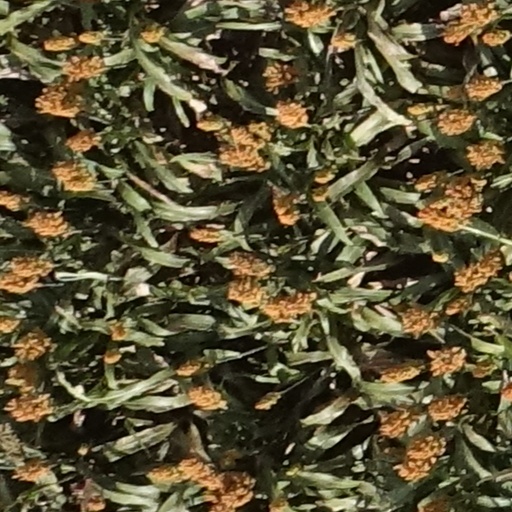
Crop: sorghum